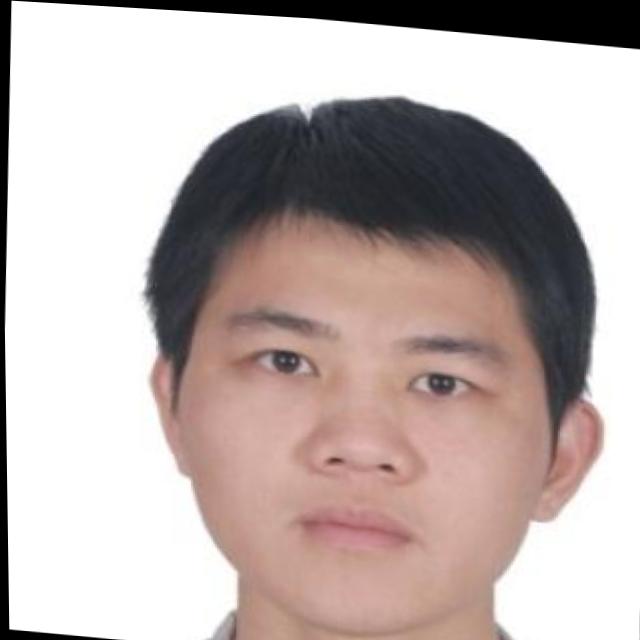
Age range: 21-44